TMEM249

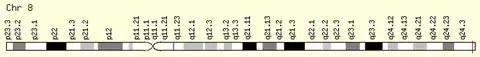
General position of TMEM249 on human chromosome 8 marked by a red line.

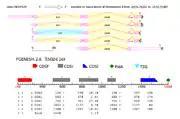
Isoforms and splice variants of TMEM249 provided by NCBI's Aceview and Softberry

Aceview on NCBI predicts there are five spliceforms, with four closely resembling one another and the fifth missing a large 5' intron region. Softberry reinforces the Aceview data by predicting five exons, which are seen in four of the five spliceforms of Aceview.